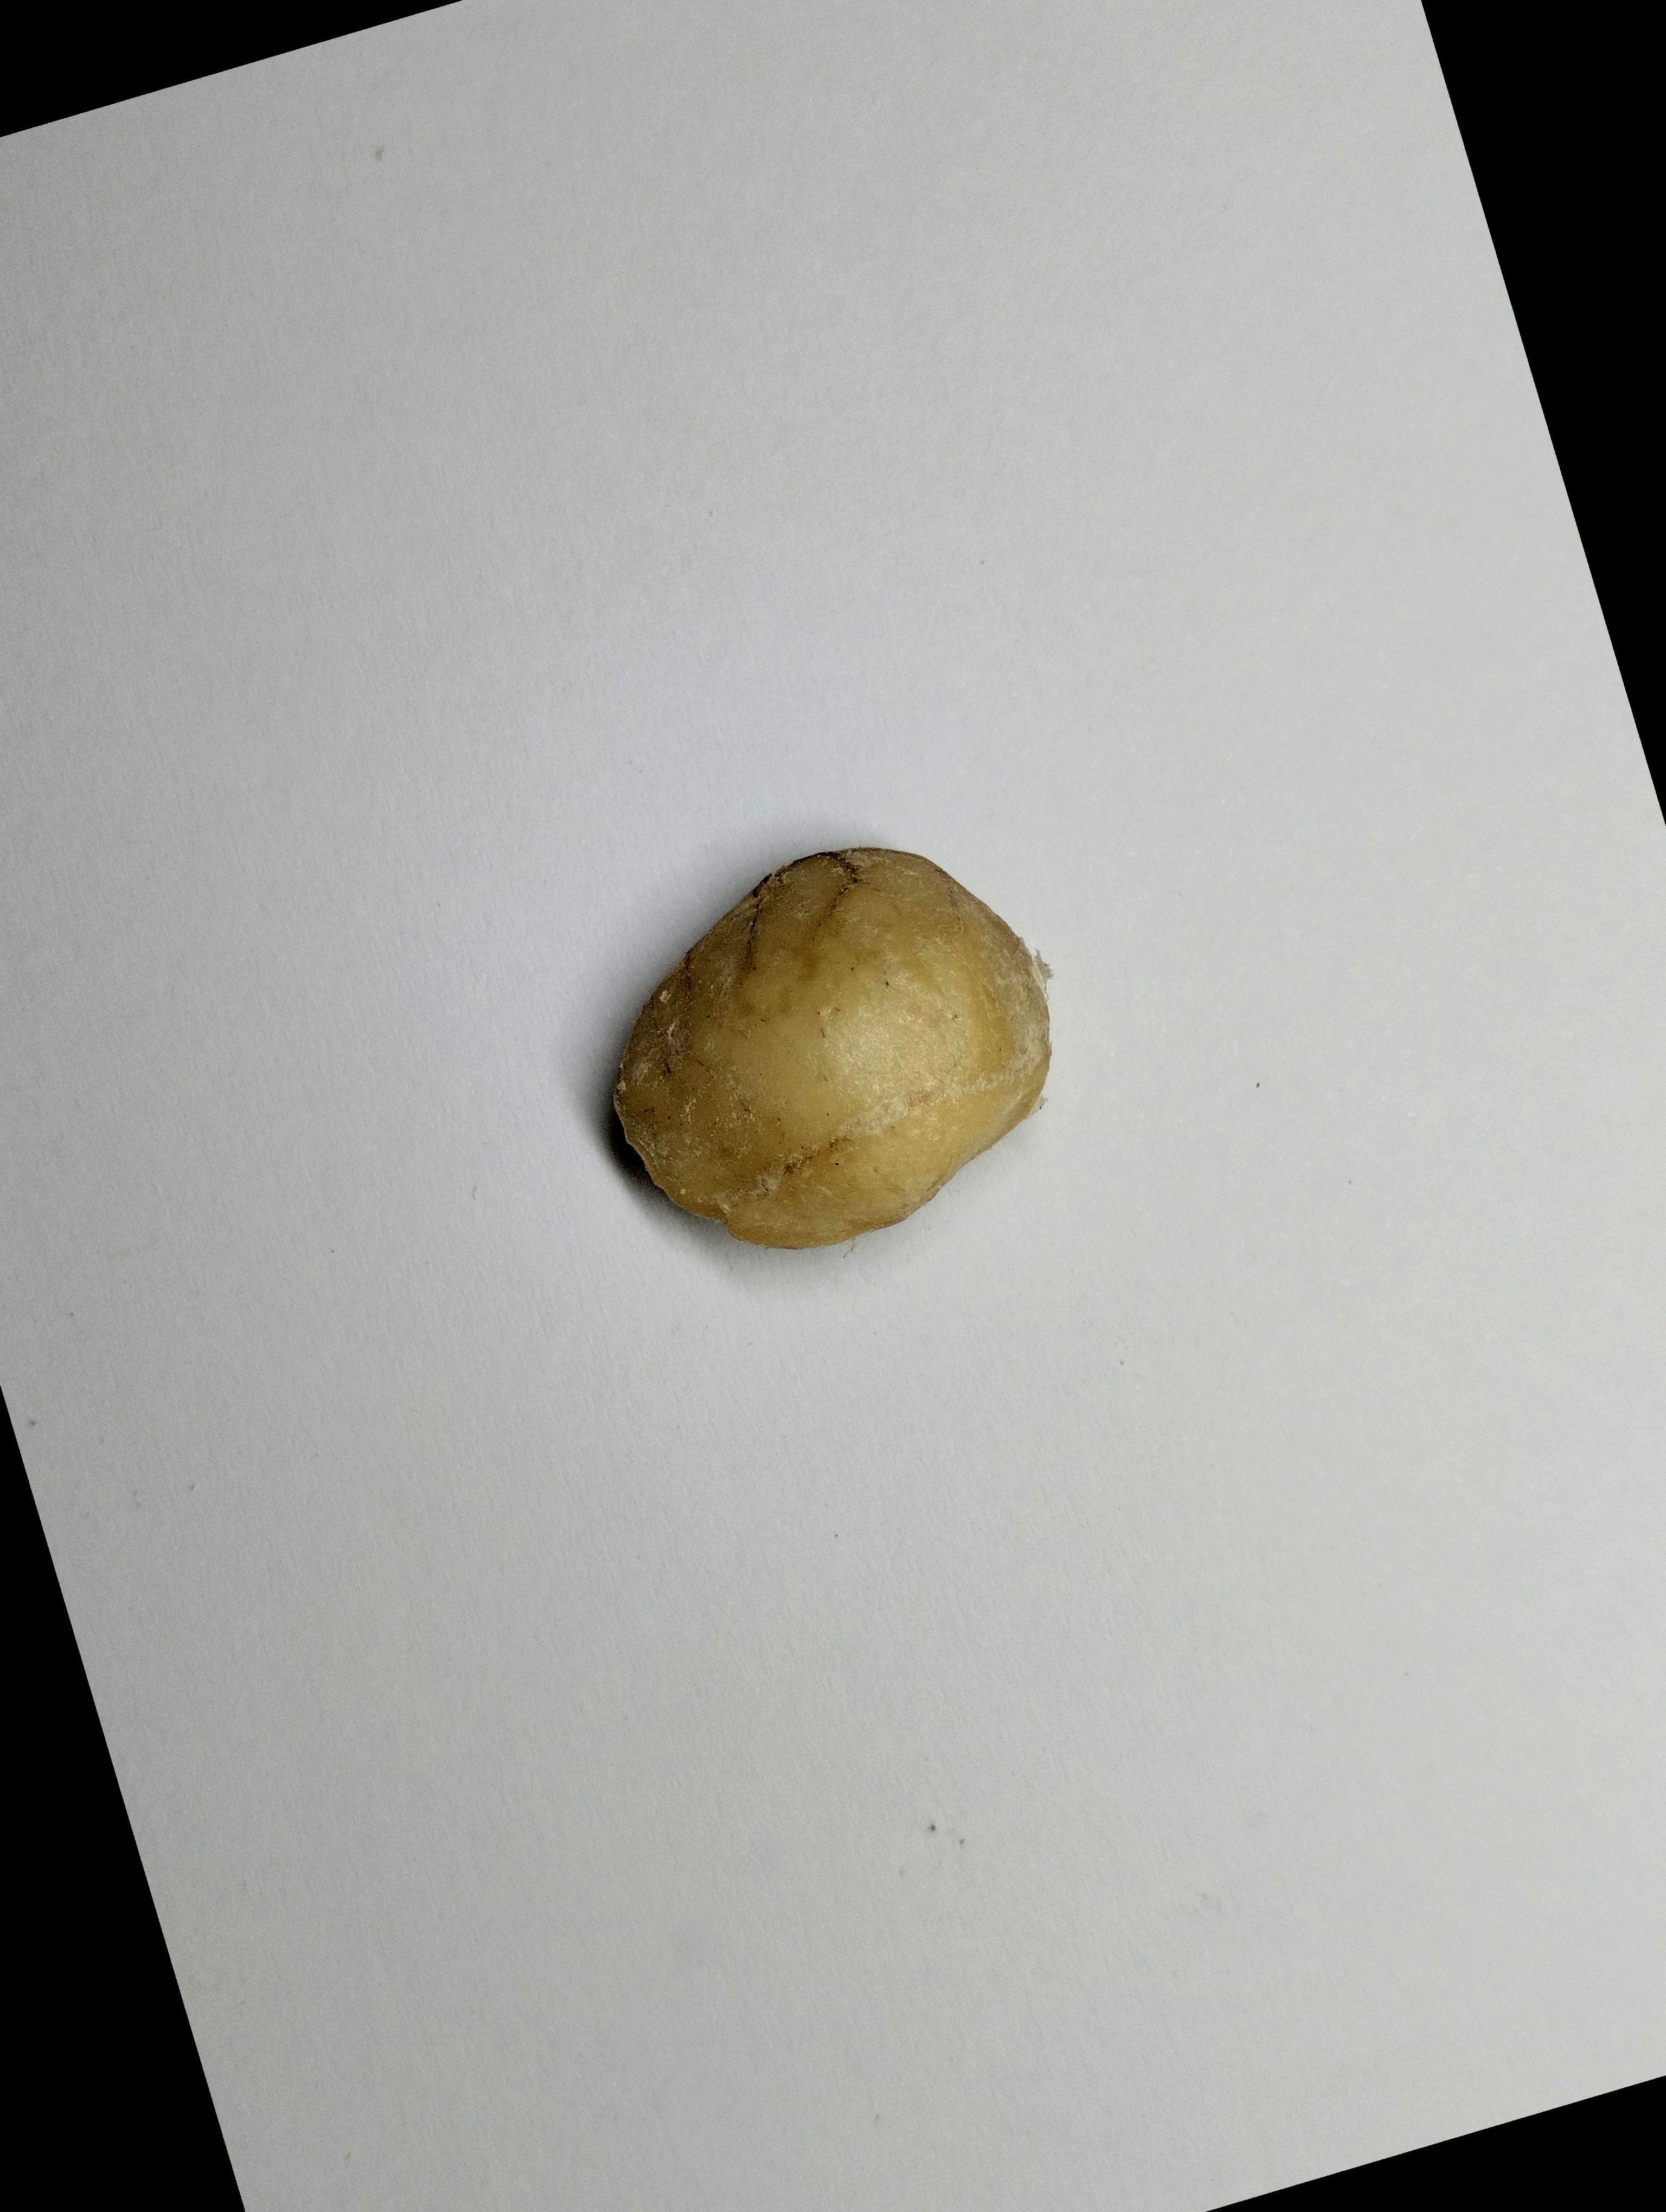
Label: bagus (good seed)